2002 FIA GT Championship

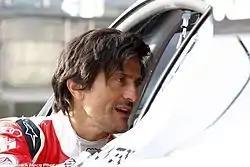
Stéphane Ortelli won the N-GT Cup for Drivers with seven victories

The N-GT Drivers title was won by Stéphane Ortelli driving a Freisinger Motorsport Porsche 911 GT3-RS.